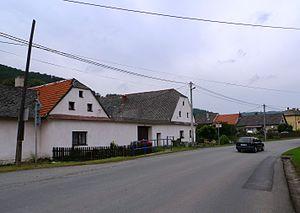
Heřmánky est une commune du district de Nový Jičín, dans la région de Moravie-Silésie, en République tchèque. Sa population s'élevait à 164 habitants en 2018.